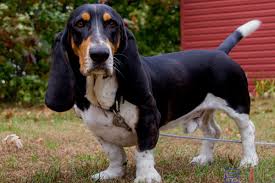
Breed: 241-n000100-basset